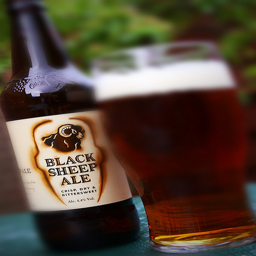
A bottle of beer with a glass on a table.
A glass of beer on a table next to the beer bottle.
A bottle of black sheep ale sitting next to a glass.
A glass of freshly poured beer from a bottle.
a table with a glass of beer next to a bottle